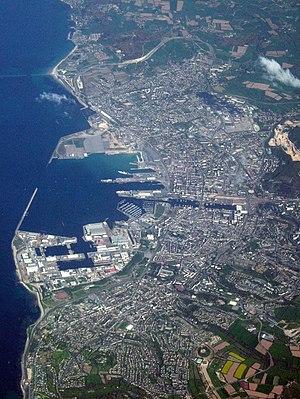
Cherbourg-en-Cotentin est une ville située dans le département de la Manche en région Normandie, au nord de la péninsule du Cotentin. Elle est peuplée de 79 200 habitants. C'est une ville portuaire possédant la plus grande rade artificielle d'Europe et la seconde au monde. C'est également, avec les villes d'Avranches et de Coutances, une des trois sous-préfectures du département de la Manche et également la préfecture maritime de la Manche et de la mer du Nord. La commune est généralement appelée Cherbourg, du nom de son principal et plus ancien pôle urbain.
Cherbourg-Octeville est une ancienne commune française du département de la Manche. Résultant de la fusion des communes de Cherbourg et d'Octeville le 1ᵉʳ mars 2000, elle devient commune déléguée de Cherbourg-en-Cotentin, commune nouvelle créée le 1ᵉʳ janvier 2016 et issue de la fusion de Cherbourg-Octeville, Équeurdreville-Hainneville, La Glacerie, Querqueville et Tourlaville.
Cette liste des aires urbaines françaises recense les 160 aires urbaines de métropole ou des départements et régions d'outre-mer comptant plus de 50 000 habitants, classées selon leur population au recensement de 2016, en vigueur au 1ᵉʳ janvier 2019.
La communauté urbaine de Cherbourg est une ancienne structure intercommunale française ayant existé sous la forme d'une communauté urbaine, située dans le département de la Manche.
Le port militaire de Cherbourg ou arsenal de Cherbourg est une base navale de la Marine nationale française constituée d'un ensemble d’installations militaires et navales situé dans la rade de Cherbourg, dans le département de la Manche, en Normandie.